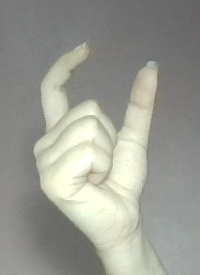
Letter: nun